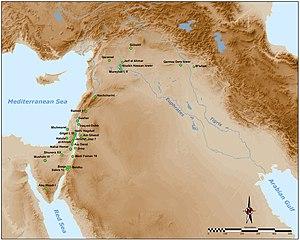
El Khiam est un site préhistorique situé dans le désert de Judée, en Cisjordanie. Il a donné son nom à la culture mésolithique du Khiamien, dont on trouve des sites dans plusieurs pays du Proche-Orient.
Le site archéologique de Mureybet est situé sur la rive gauche de l'Euphrate, en Syrie. Il couvre, sur quatre niveaux d'occupation, une période allant du Natoufien au Néolithique précéramique B.